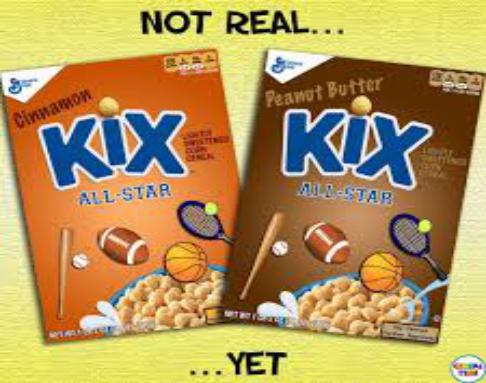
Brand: Berry Berry Kix
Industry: Food